Fast food

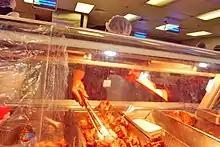
Fastfood in Ilorin, Kwara

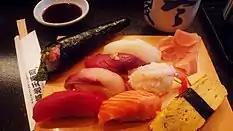
Many types of sushi ready to eat

Traditional street food is available around the world, usually through small and independent vendors operating from a cart, table, portable grill or motor vehicle. Common examples include Vietnamese rice soup vendors, Middle Eastern falafel stands, New York City hot dog carts, and taco trucks. Turo-Turo vendors (Tagalog for point point) are a feature of Philippine life. Commonly, street vendors provide a colorful and varying range of options designed to captivate passers-by and attract as much attention as possible quickly.